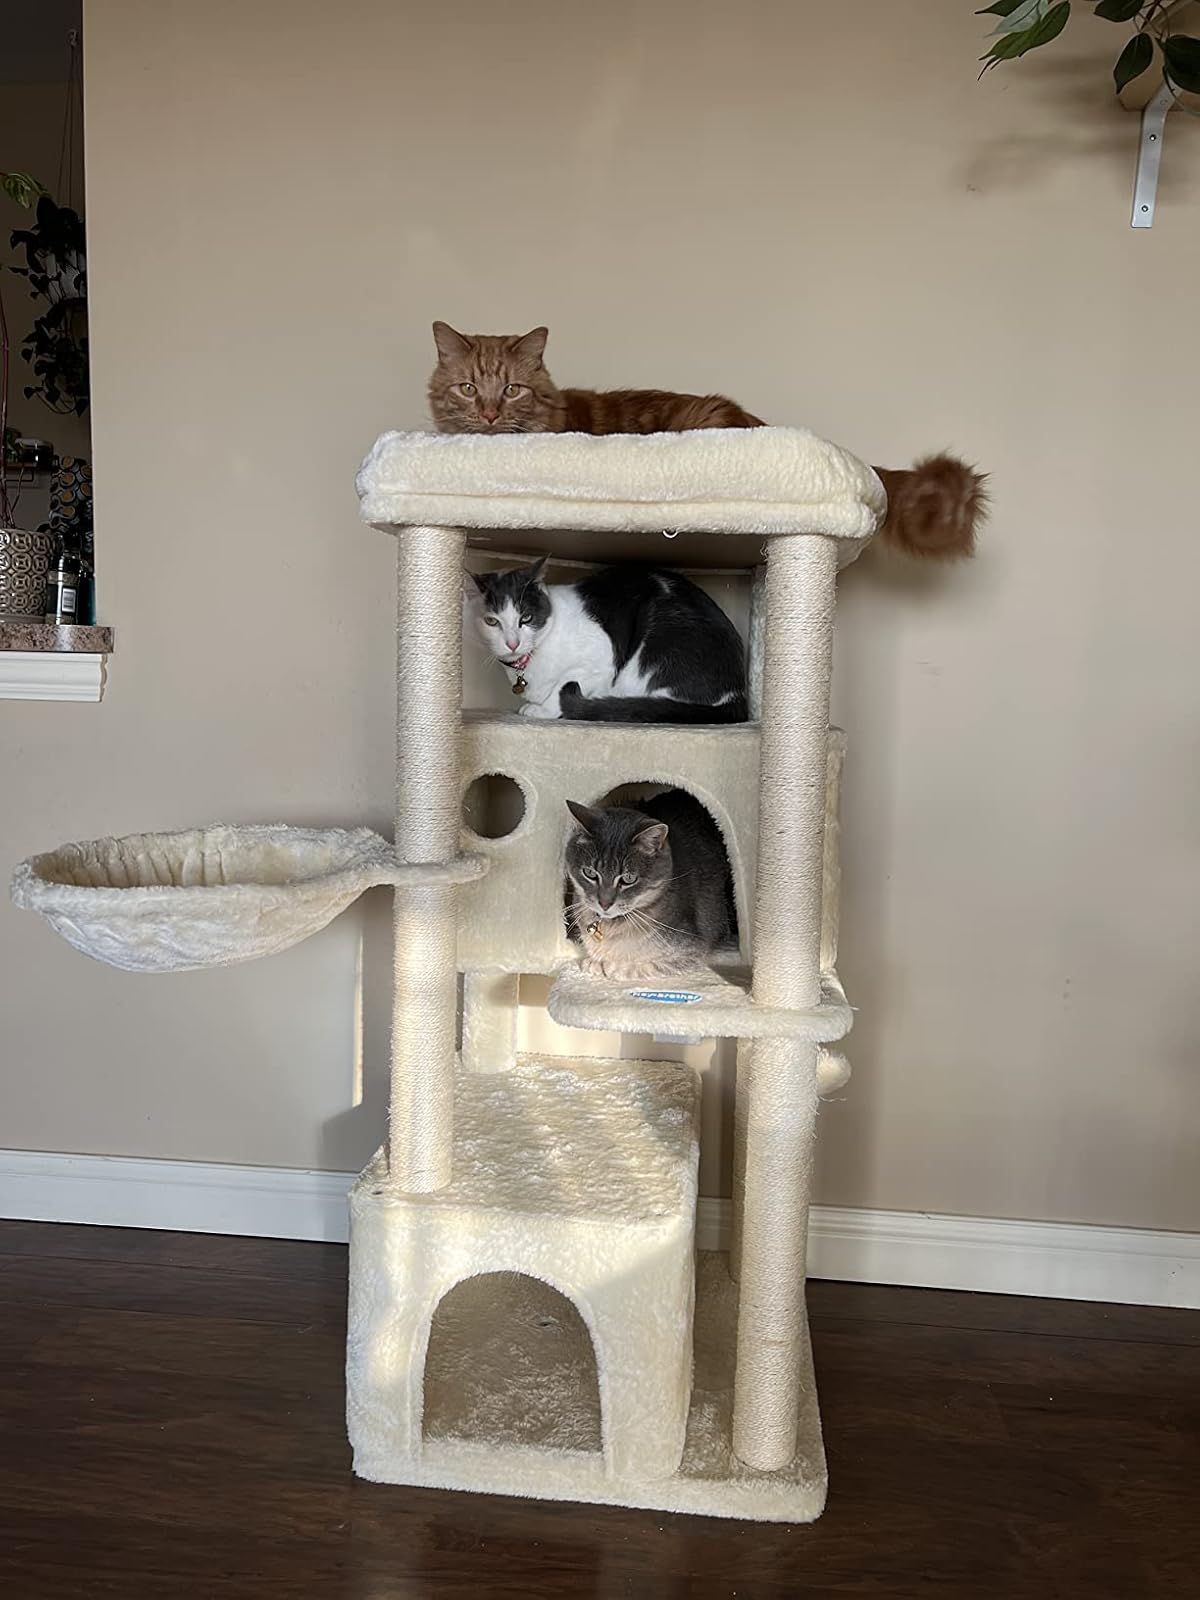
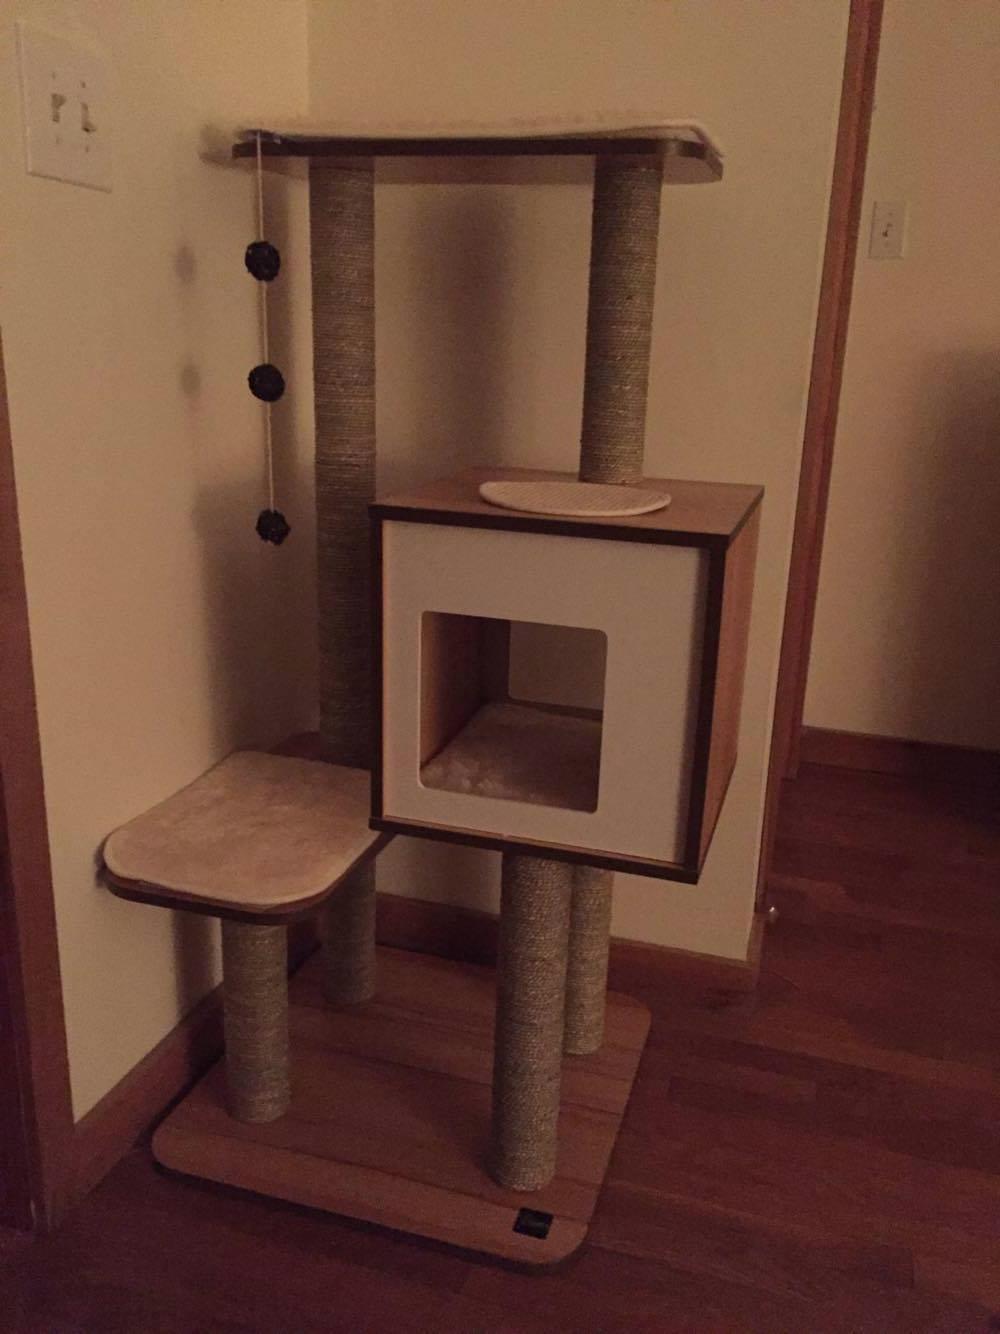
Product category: items_cat tree
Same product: no